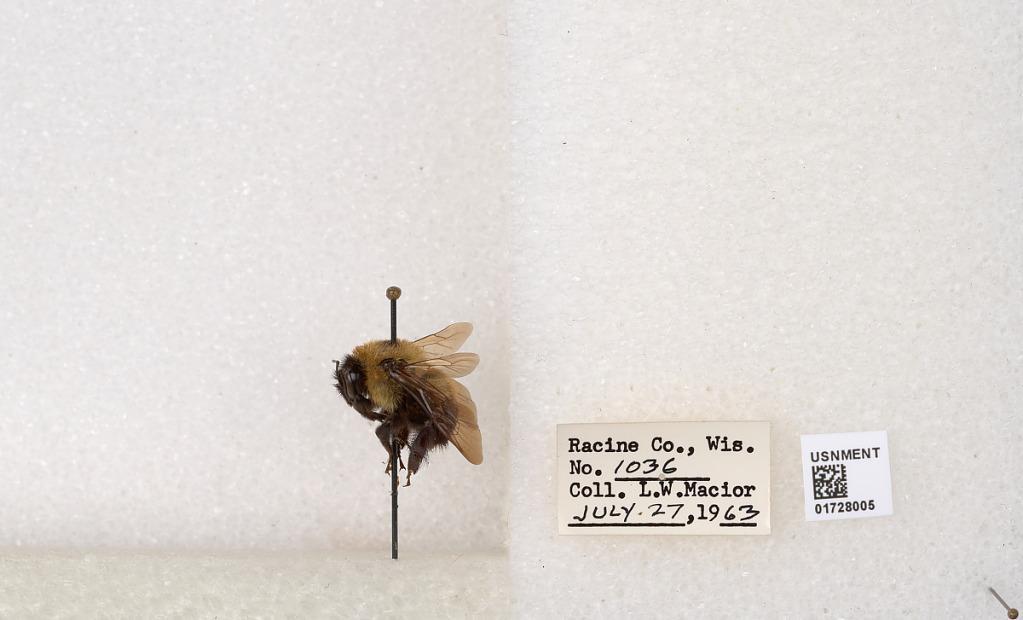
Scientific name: Bombus (Separatobombus) griseocollis (De Geer)
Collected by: L. Macior
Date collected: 1963-7-27
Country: United States
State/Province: Wisconsin
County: Racine
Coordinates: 42.7299, -87.8123